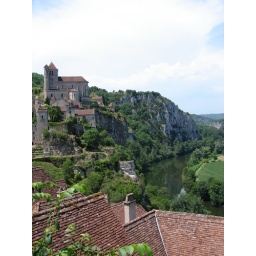
Having dragged suitcases ~ 2 miles up hill from bus stop in baking heat!